Triumph TR4

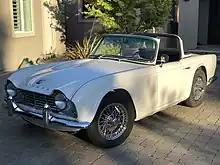
Hardtop with centre panel removed

The TR4 offered an optional hard top consisting of a fixed glass backlight with integral rollbar and a detachable centre panel made of aluminium on the first 500 units, and steel on subsequent cars. Featured on one of the "Zoom" prototypes, this was the first such roof system on a production car, predating the Porsche 911/912 Targa by five years.